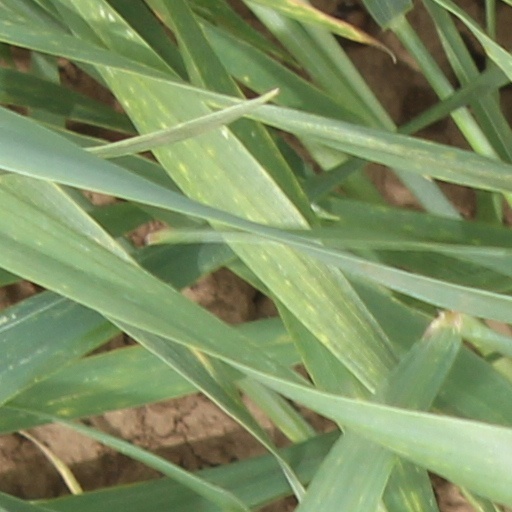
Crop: wheat